Shakespeare authorship question

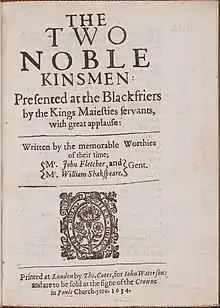
Title page of the 1634 quarto of "The Two Noble Kinsmen" by John Fletcher and Shakespeare

Ben Jonson and Francis Beaumont referenced Shakespeare's lack of classical learning, and no extant contemporary record suggests he was a learned writer or scholar. This is consistent with classical blunders in Shakespeare, such as mistaking the scansion of many classical names, or the anachronistic citing of Plato and Aristotle in "Troilus and Cressida". It has been suggested that most of Shakespeare's classical allusions were drawn from Thomas Cooper's "Thesaurus Linguae Romanae et Britannicae" (1565), since a number of errors in that work are replicated in several of Shakespeare's plays, and a copy of this book had been bequeathed to Stratford Grammar School by John Bretchgirdle for "the common use of scholars".